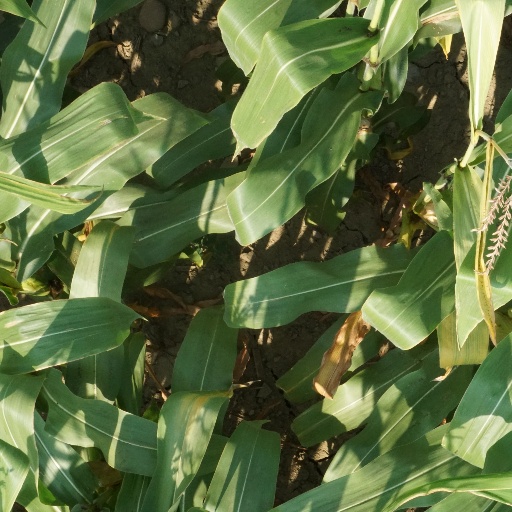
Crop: maize; corn